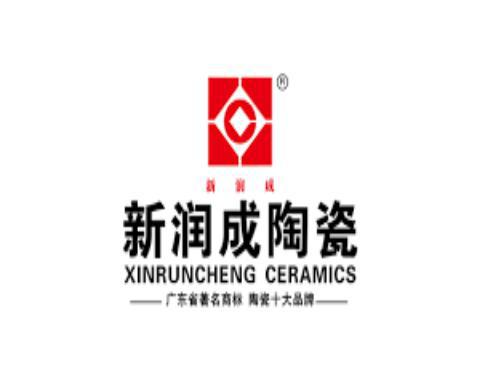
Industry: Others